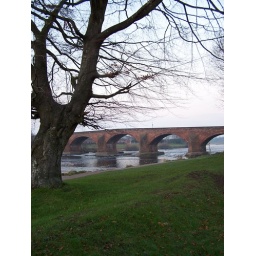
Longtown bridge in winter with gray sky